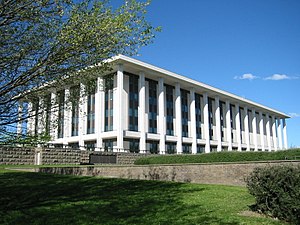
Canberra / Kunst og underholdning
En kopi af alle bøger udgivet i Australien skal efter lov opbevares på nationalbiblioteket National Library of Australia.[204]
Canberra er Australiens hovedstad med 410.301 indbyggere. Byen er den eneste større by i Australien, som ikke ligger ved kysten. Den er beliggende i den nordlige del af hovedstadsterritoriet Australian Capital Territory, 280 km sydvest for Sydney og 660 km nordøst for Melbourne.